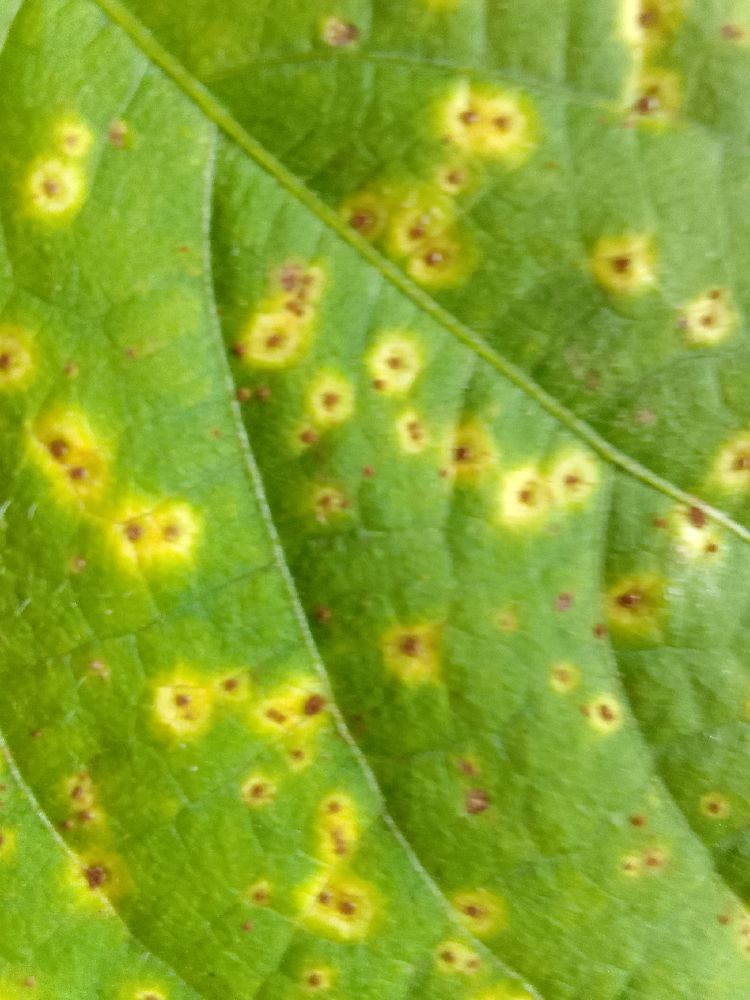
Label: rust